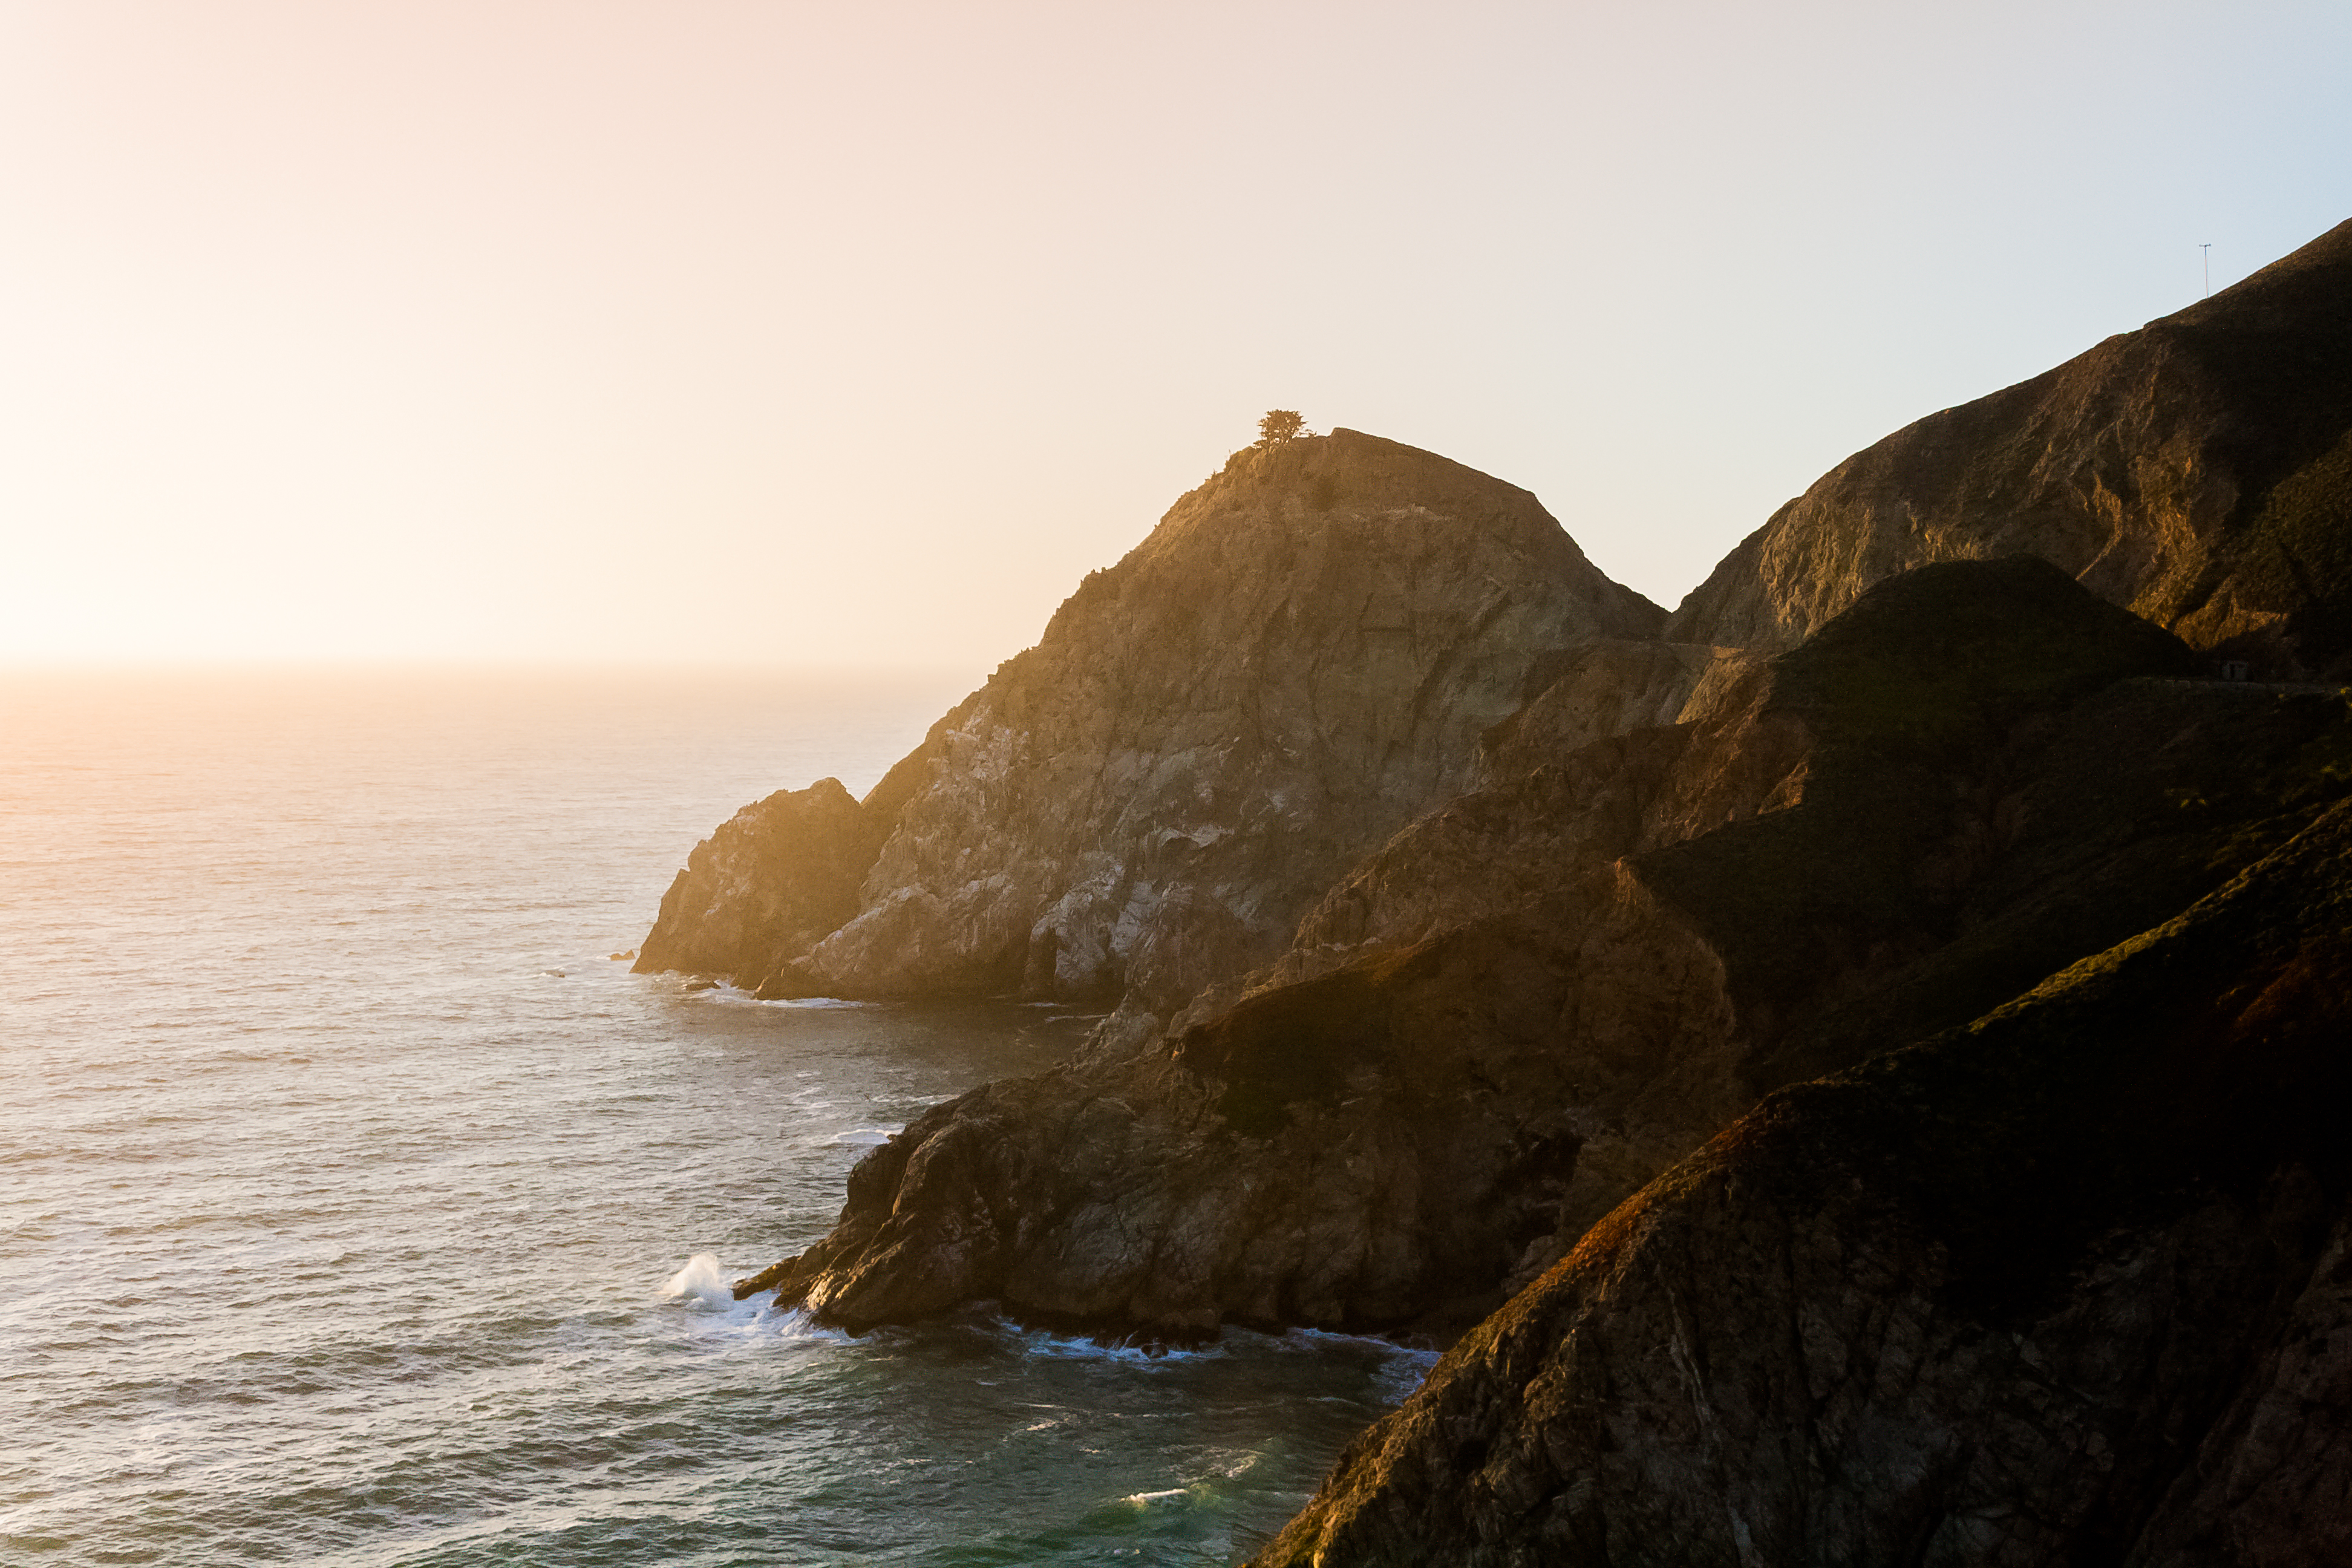
beach, landscape, sea, coast, nature, rock, ocean, horizon, sunrise, sunset, sunlight, morning, shore, wave, dawn, formation, cliff, dusk, twilight, bay, dust, terrain, material, body of water, rocks, cape, landform, atmospheric phenomenon, wind wave